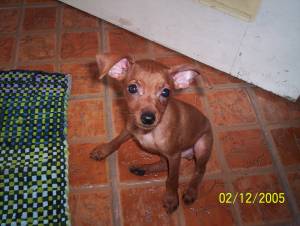
Animal: dog
Breed: miniature_pinscher